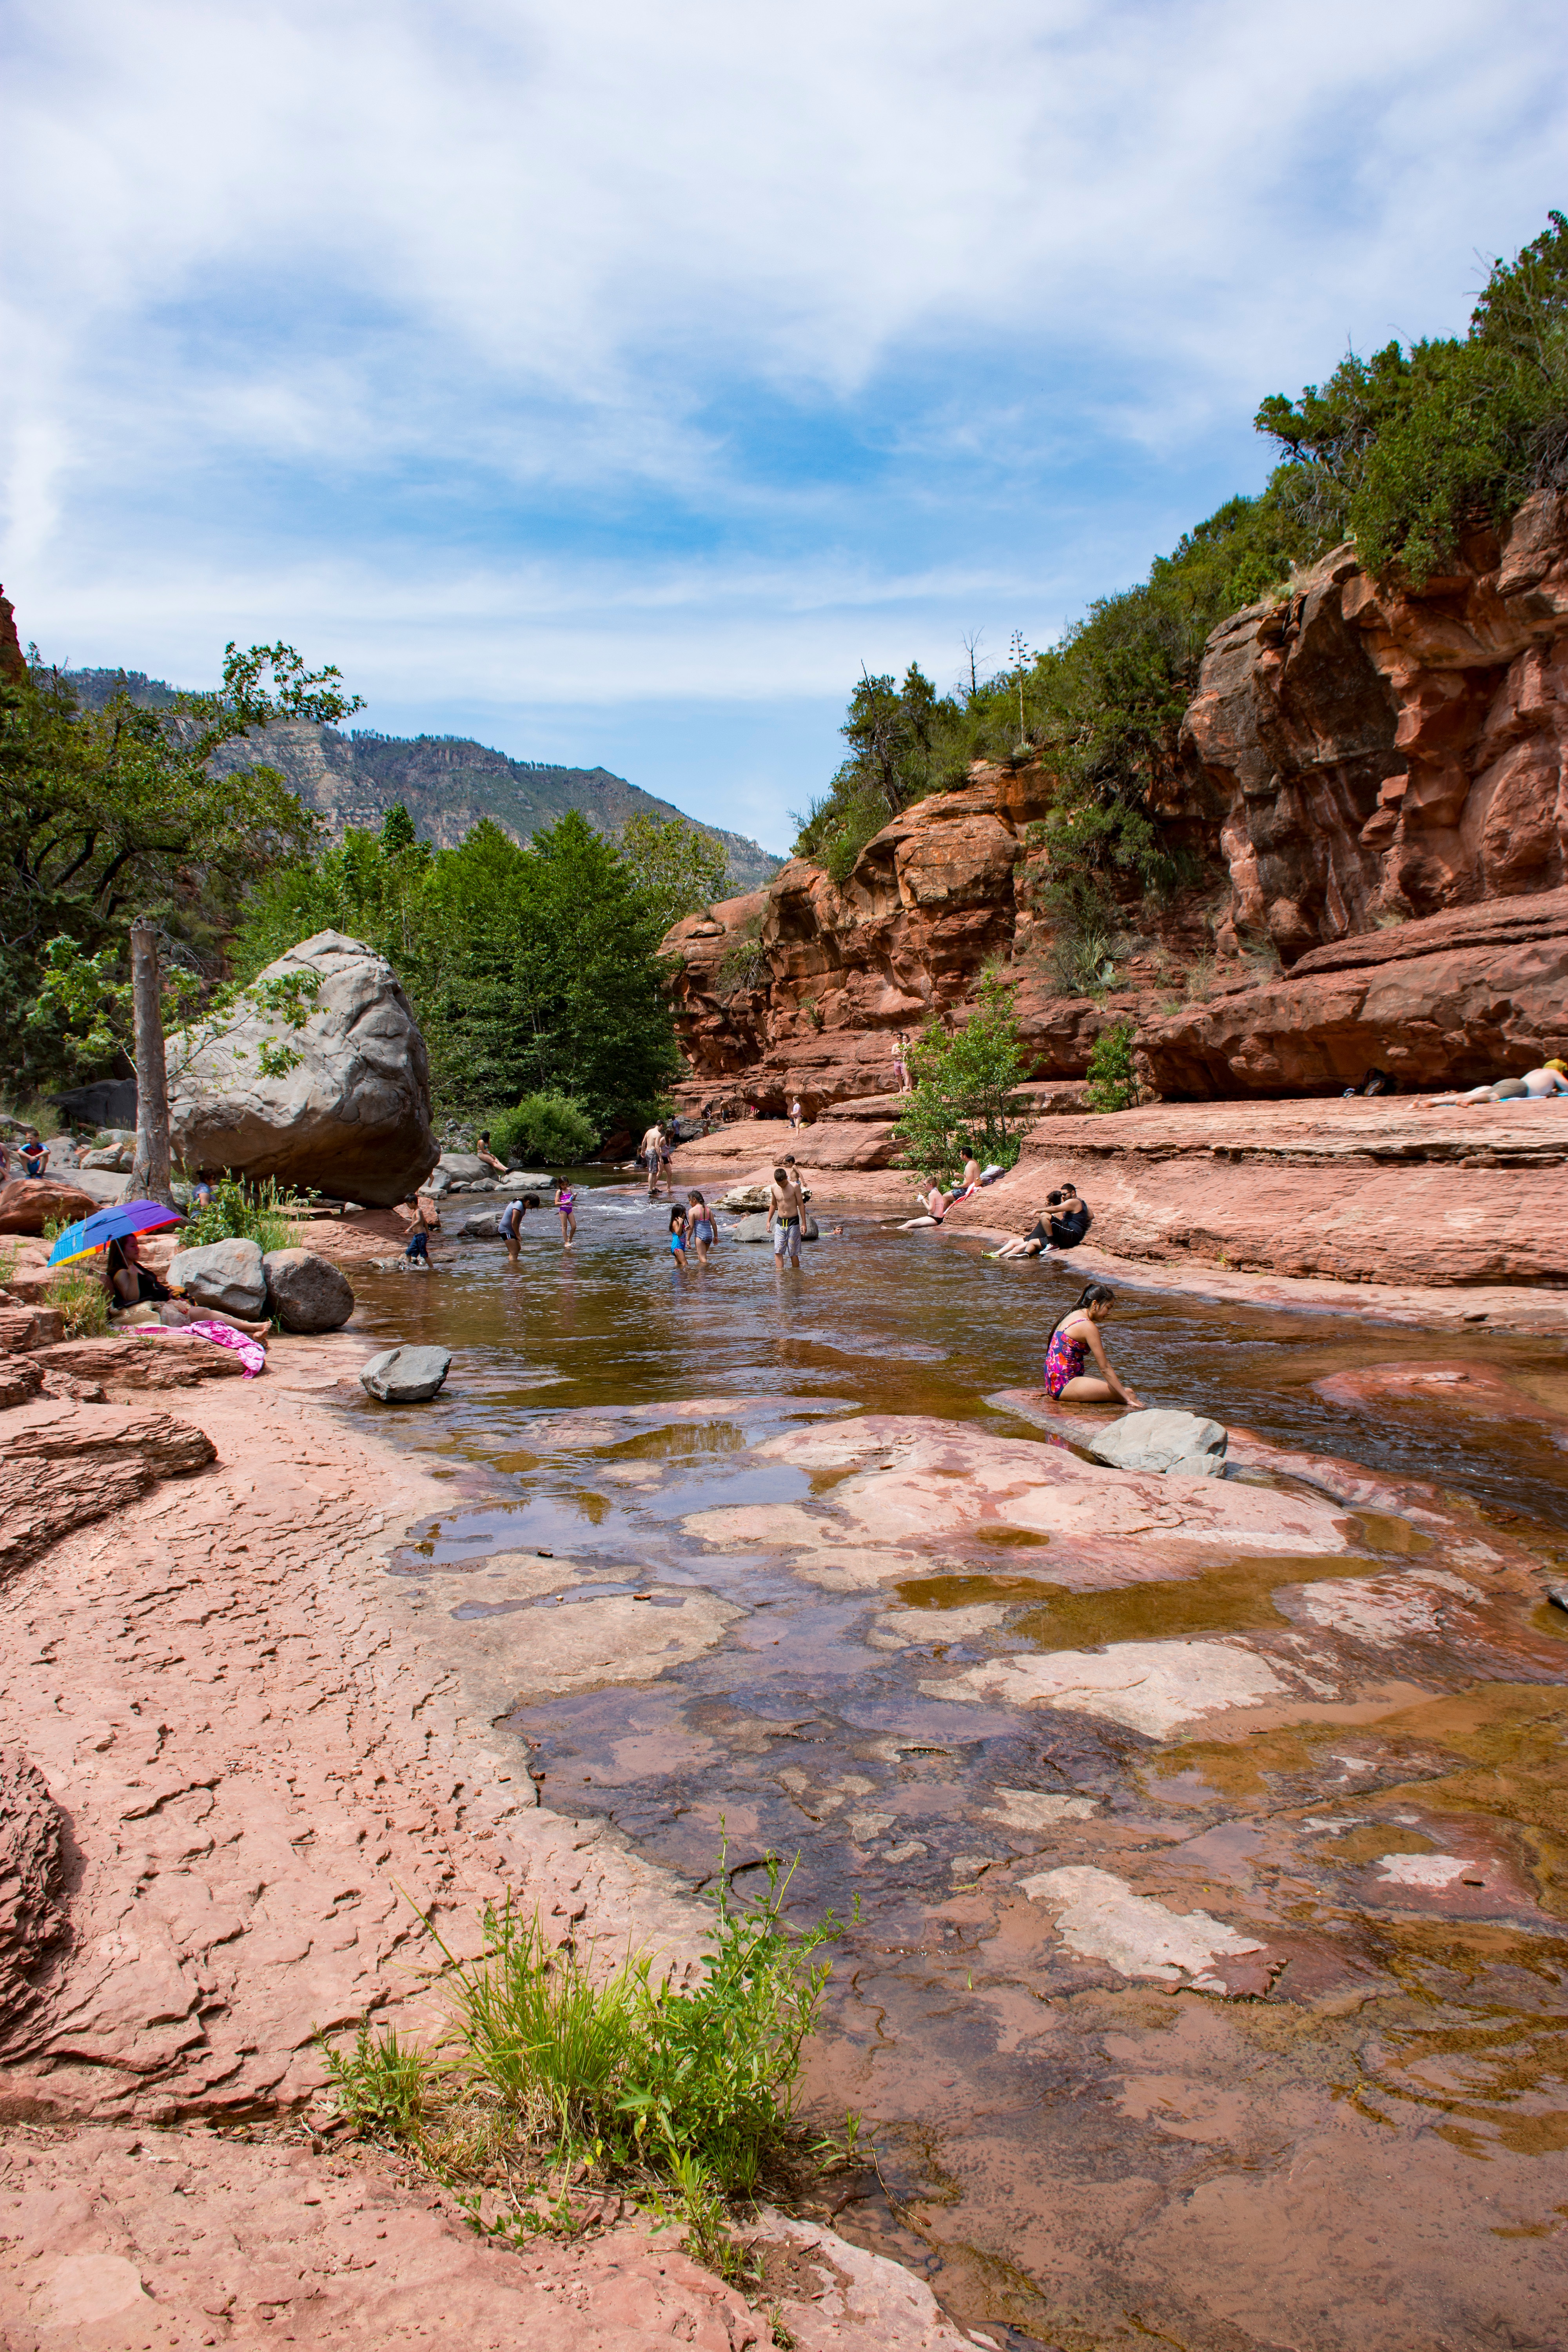
landscape, sea, coast, water, rock, river, valley, vacation, park, material, body of water, geology, water feature, wadi